Géza Hofi

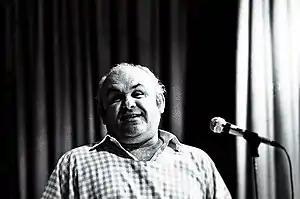
By Gáspár Stekovics

Géza Hofi (born Géza Hoffmann, 2 July 1936 in Budapest; died 10 April 2002 in Budapest) was a Hungarian actor and comedian. He is possibly the most popular Hungarian parodist of all time, who has had a strong influence on Hungarian cabaret.